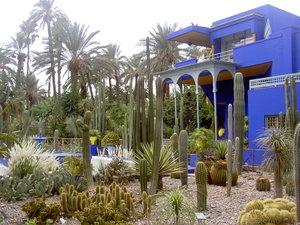
Jacques Majorelle, né le 7 mars 1886 à Nancy et mort le 14 octobre 1962 à Paris, est un peintre orientaliste français.